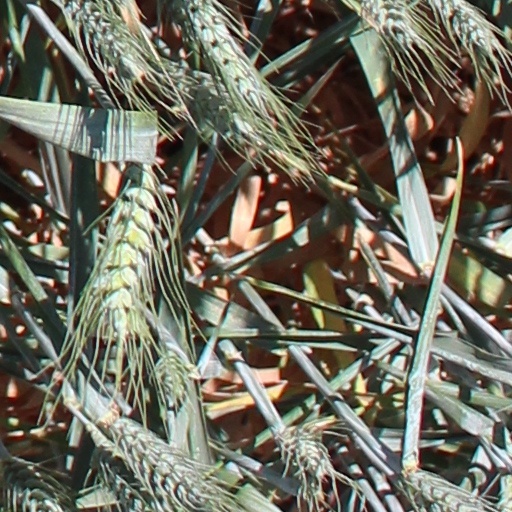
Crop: wheat